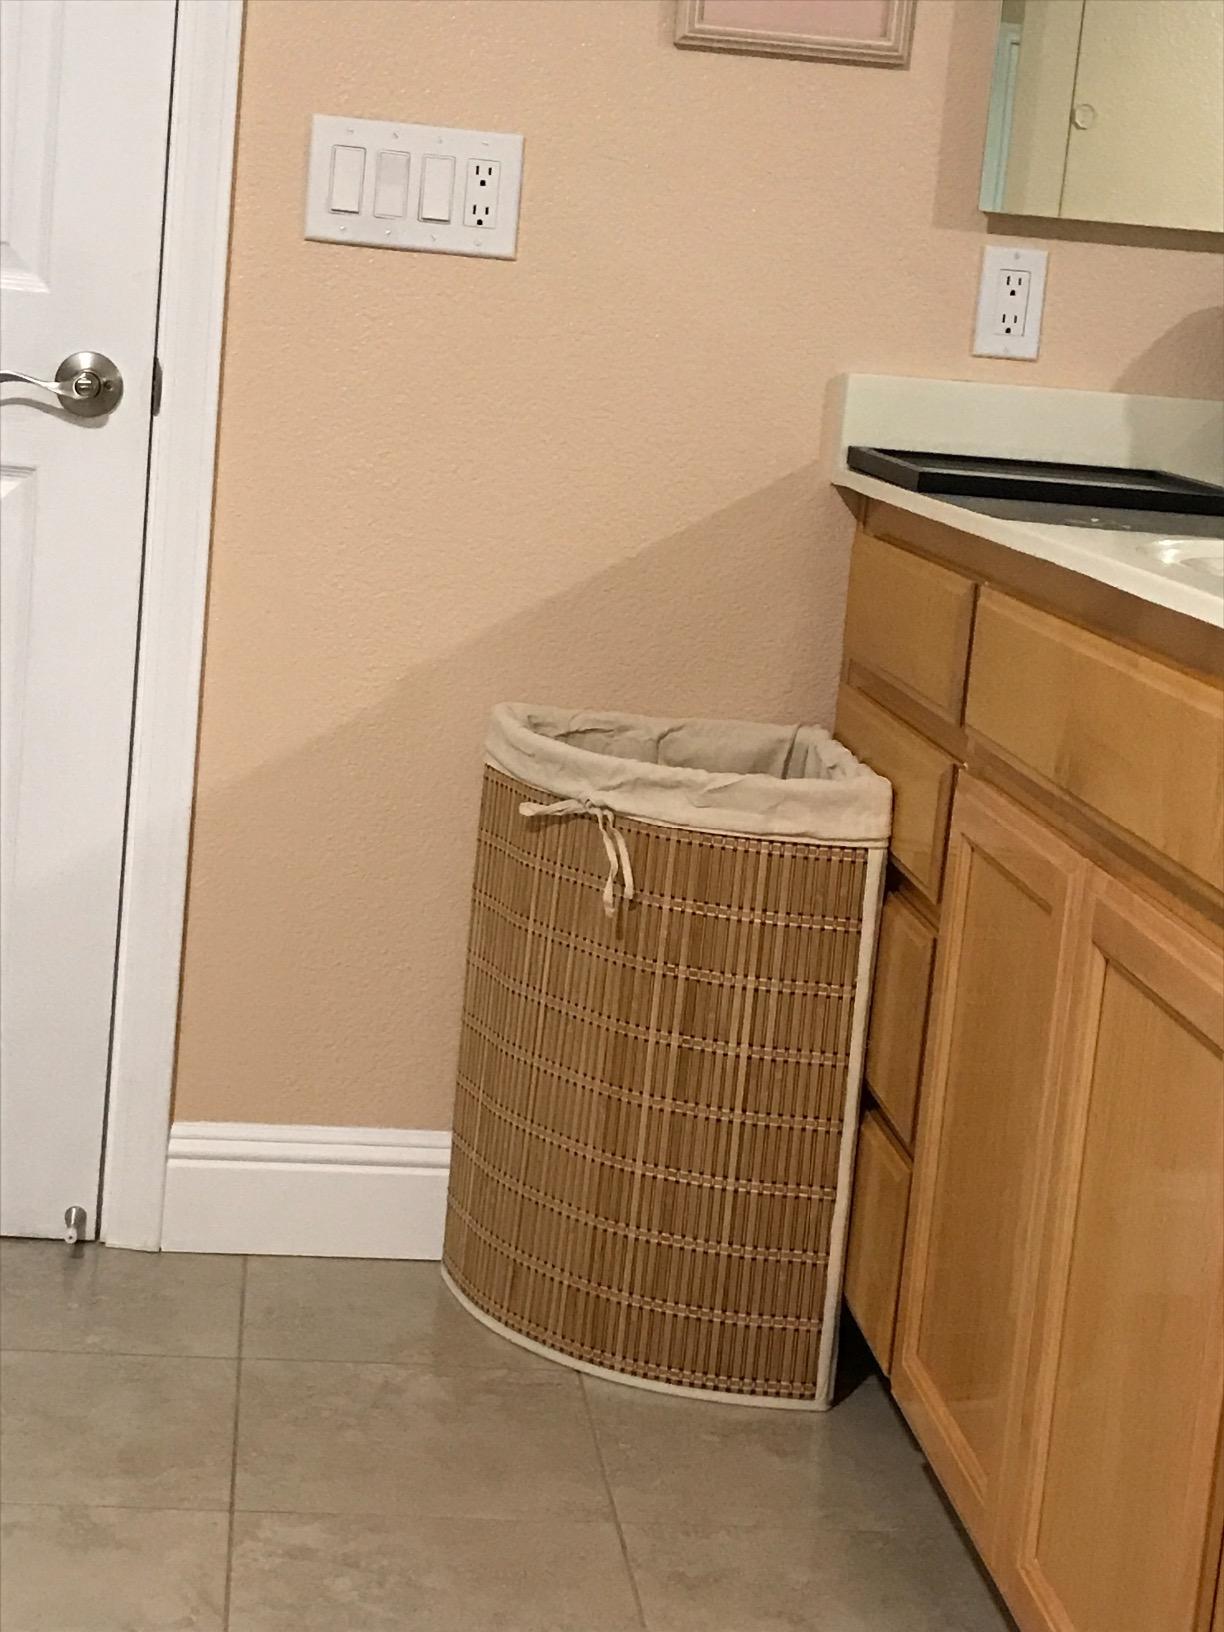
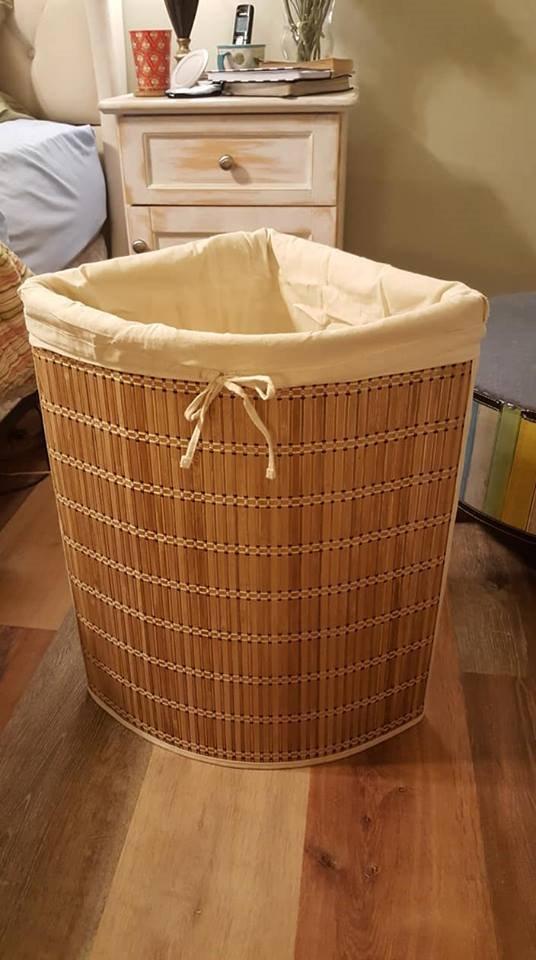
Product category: items_hamper
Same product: yes